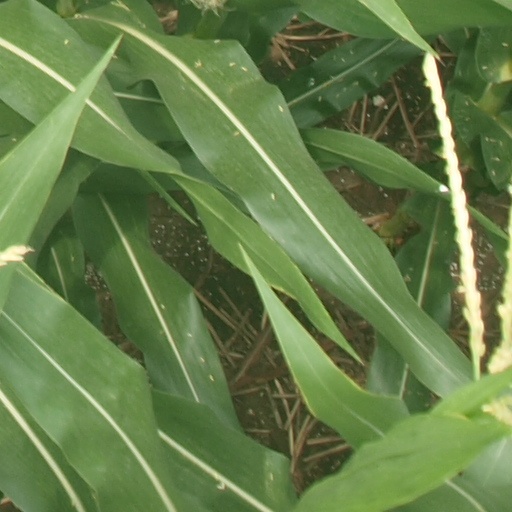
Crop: maize; corn